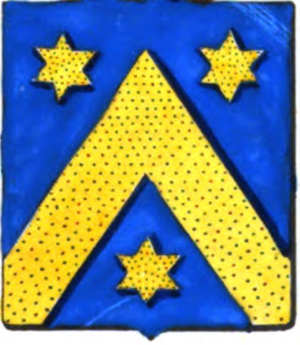
D'azur au chevron d'or accompagné de trois étoiles du même.